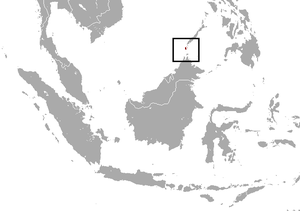
Le Tragulus nigricans, communément appelé Chevrotain de Balabac ou Cerf-souris des Philippines, est une espèce de mammifères herbivores de la famille des Tragulidae, identifiée en 1892 aux Philippines sur l'île de Balabac dont il est une espèce endémique.